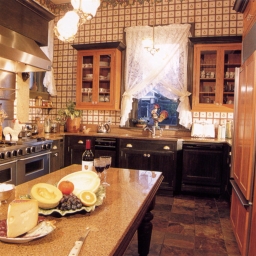
Room type: kitchen